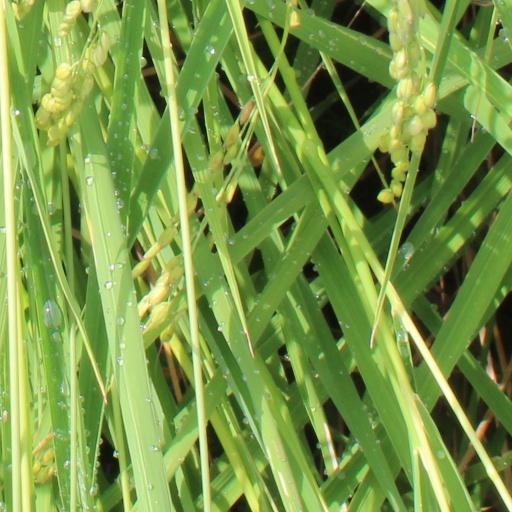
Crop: rice